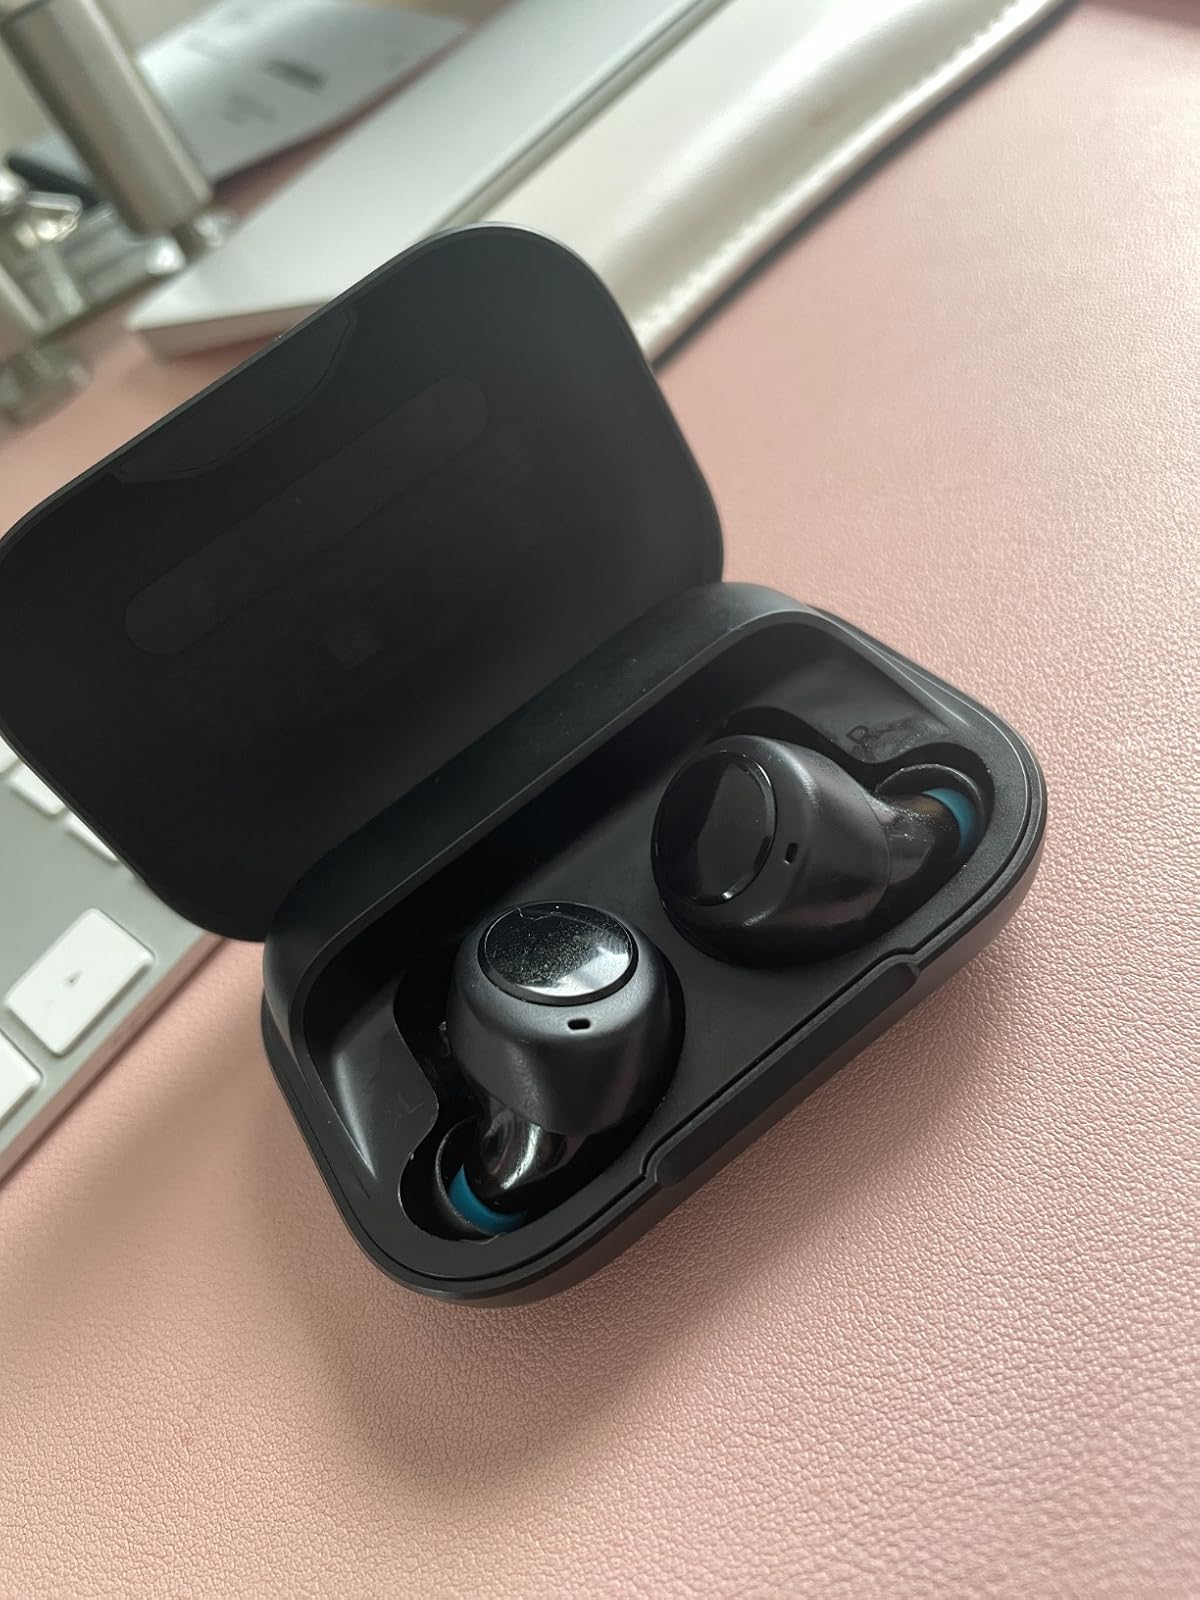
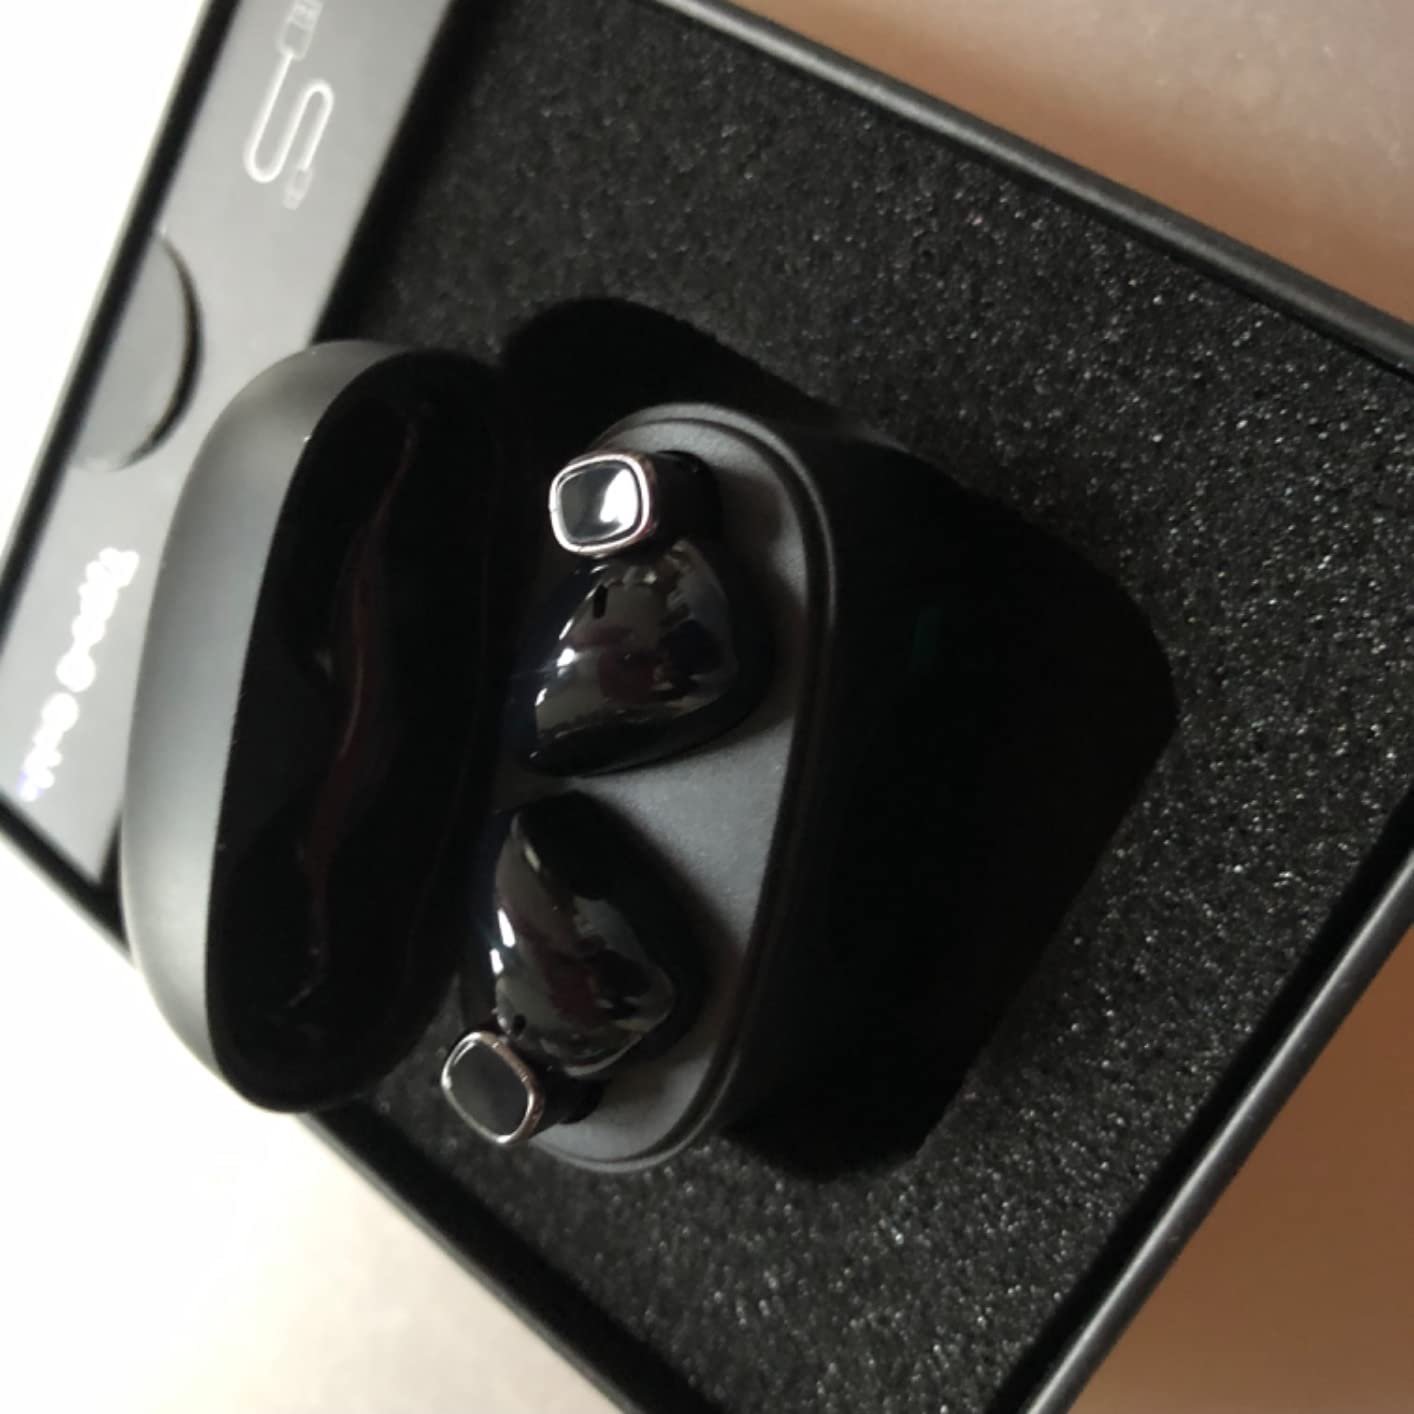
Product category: earbuds
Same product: no